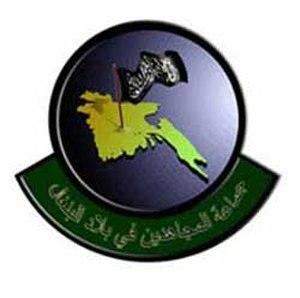
La Jamaat-ul-Mujahideen Bangladesh est une organisation islamiste du Bangladesh fondée en 1998 et interdite depuis le 25 février 2005. Elle réclame l'instauration d'un État islamique au Bangladesh.